Sports in Somalia

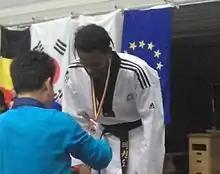
Faisal Jeylani Aweys receiving a taekwondo medal in Belgium.

In the martial arts, the national taekwondo team is controlled by the Somali Karate and Taekwondo Federation. The governing body has been affiliated with the World Taekwondo Federation since 1997, and is based in Mogadishu.